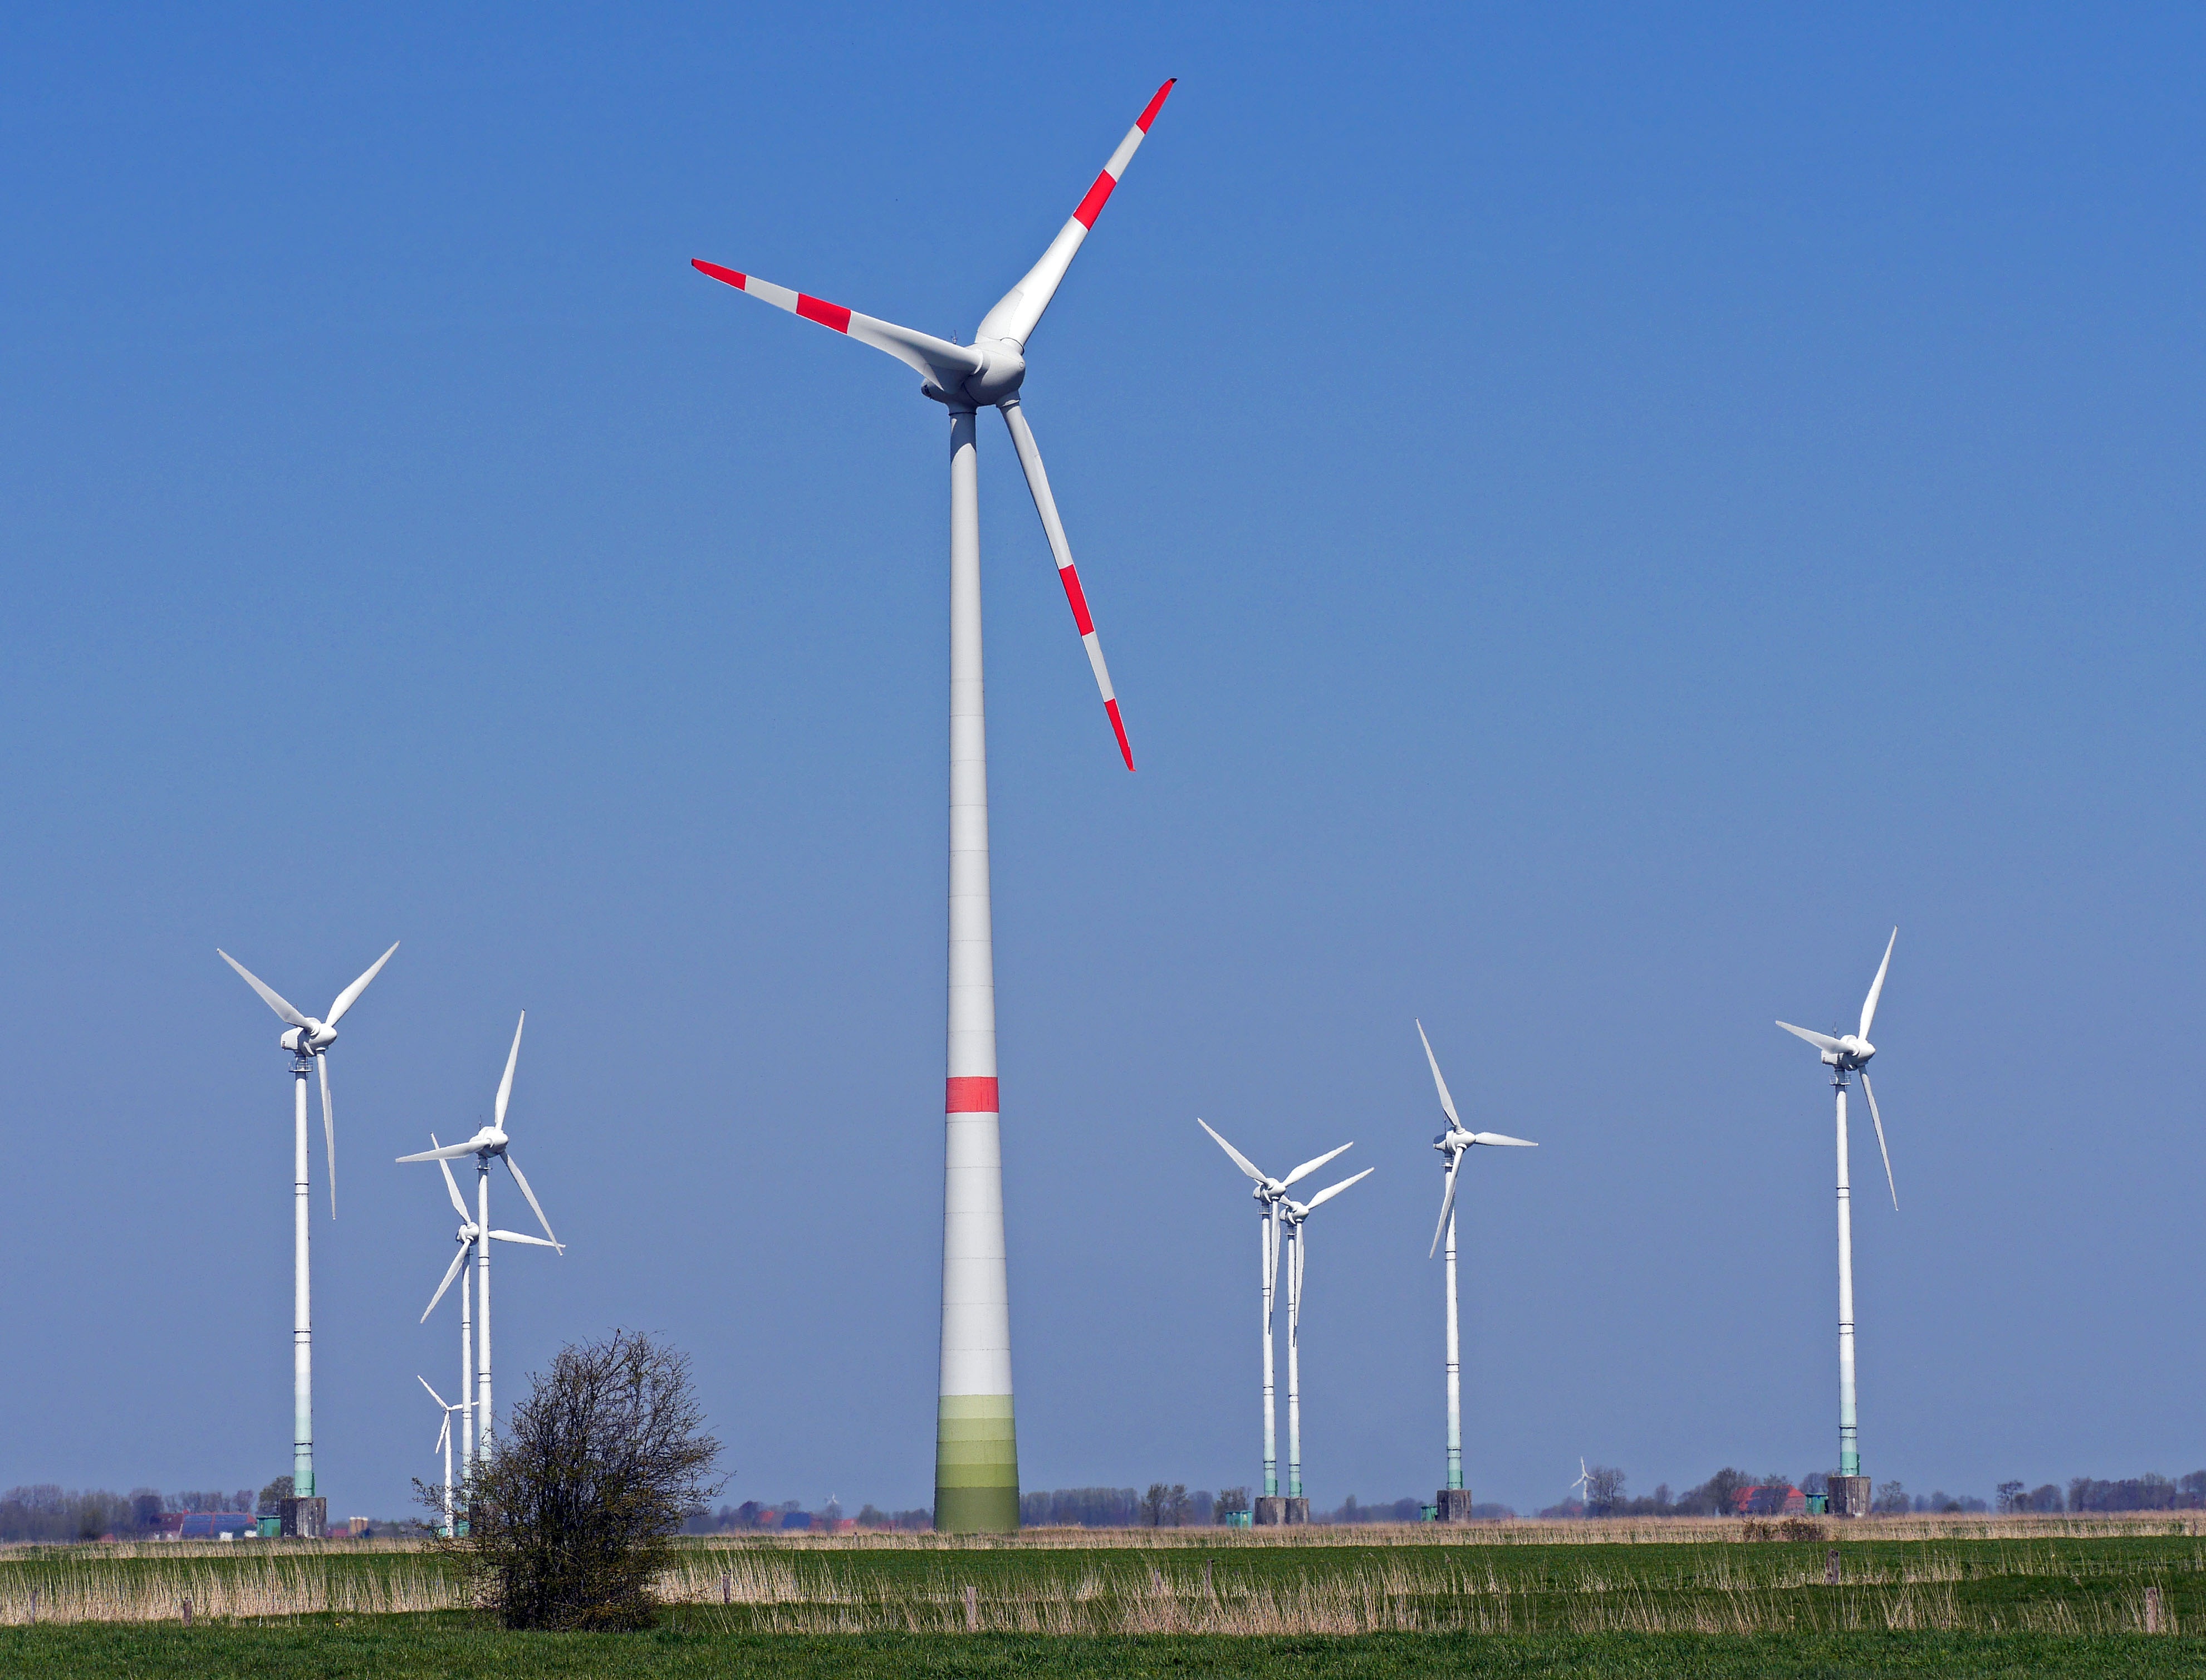
coast, sky, windmill, wind, environment, machine, blue, wind turbine, wind energy, energy, wind power, current, wind farm, new, germany, rotor, power generation, wind park, lower saxony, east frisia, coastal region, eco electricity, environmental technology, windr der, winkraft, 200 merter mast